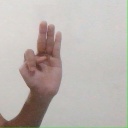
अक्षर: भ